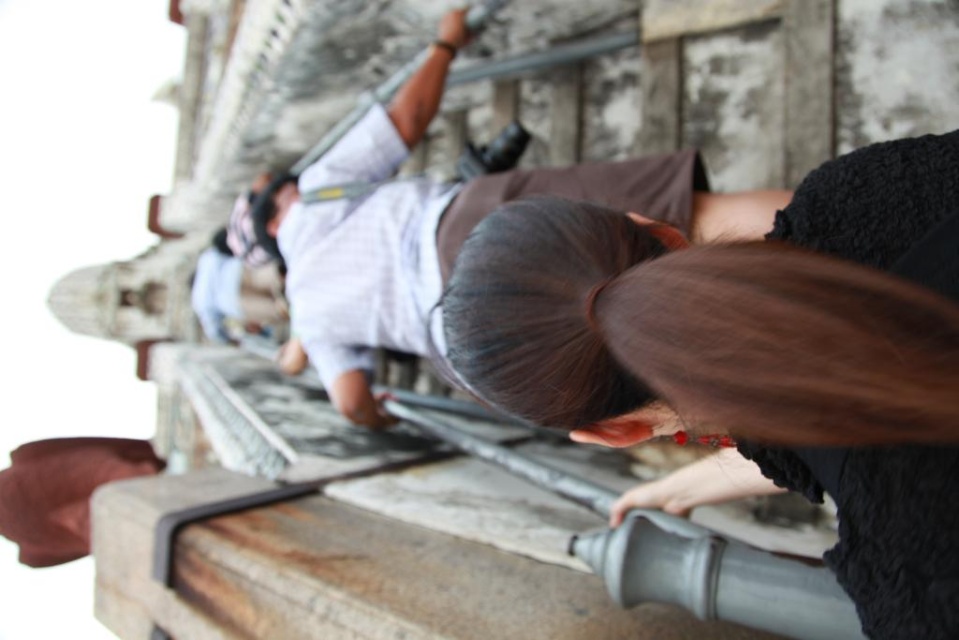
Question: Considering the relative positions of brown fuzzy hair at center and brown silky hair at center in the image provided, where is brown fuzzy hair at center located with respect to brown silky hair at center? (A) above (B) below
Answer: B